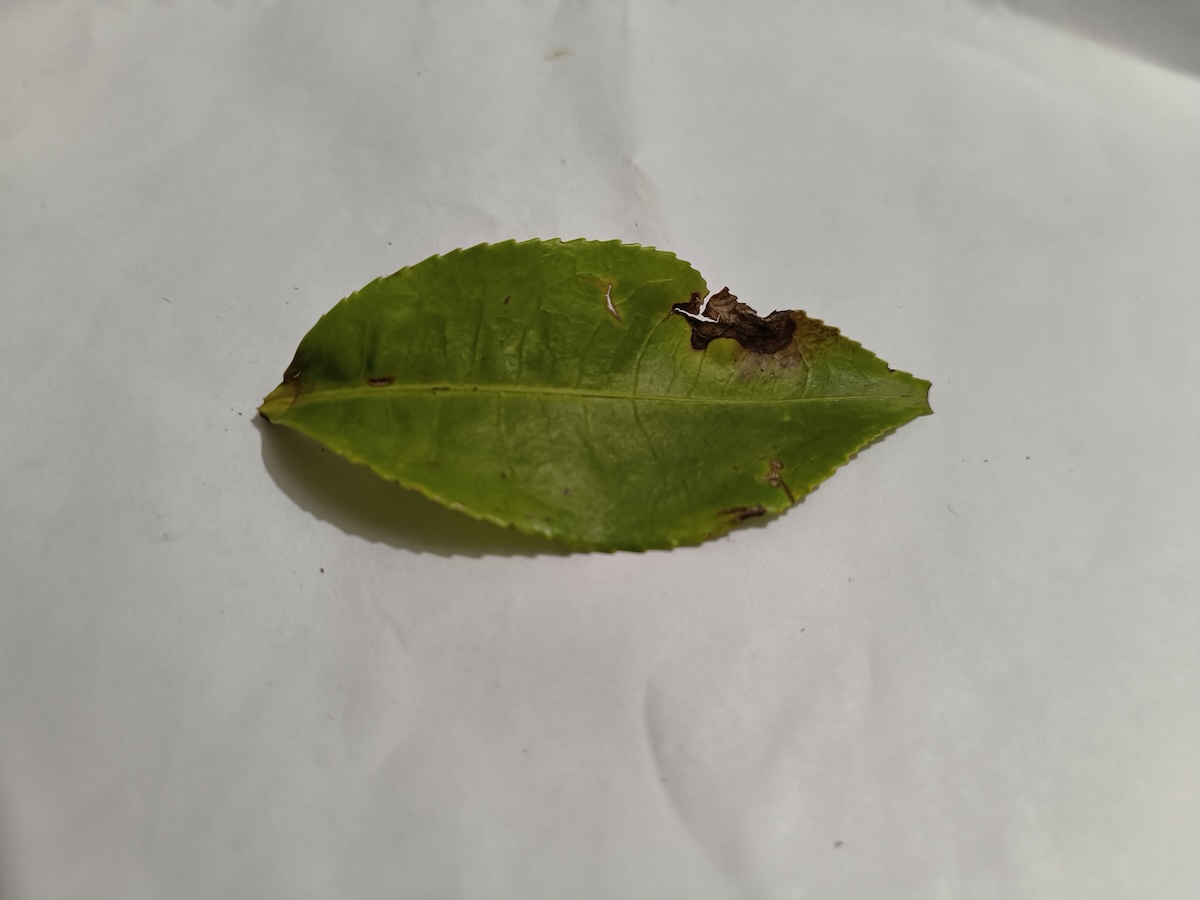
Label: Gray Blight